Karl Albrecht

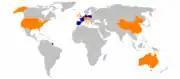
Aldi around the world (blue = Aldi north, orange = Aldi south)

In 1994, Karl Albrecht removed himself from the daily operations of Aldi Süd and took the position of chairman of the board until 2002. At the beginning of 2002, he also relinquished this position, thereby completely ceding control of the firm. As of 2010s, the business is no longer run by any of Karl Albrecht's family members.